Josef Tichatschek

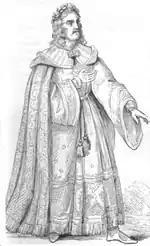
As Cola di Rienzo in "Rienzi"

The title role of "Rienzi" was written for Tichatschek, and was exactly suited to his robust and dramatic voice. He learned the part by singing it at sight from score during rehearsals, rather than by home study, with the result that he brought little reflection or dramatic intelligence to bear upon it. The first performance lasted about six hours and caused great excitement. Wagner instructed that cuts should be made, but Tichatschek refused, saying it was "too heavenly". After six performances it was decided to give the opera over two nights, but people objected to paying twice, and so the cuts were made. The work did not meet the same success in Hamburg and Berlin because Tichatschek did not appear there, and he was the only one whose voice and presence were then adequate for the role. Berlioz wrote: "Tichatschek is gracious, impassioned, brilliant, heroic, and entrancing in the role of Rienzi, in which his fine voice and large fiery eyes are of inestimable service... I remember a beautiful prayer sung in the last act."